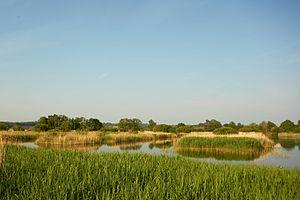
Ham Wall est une zone humide et réserve naturelle nationale anglaise située à quatre kilomètres à l'ouest de Glastonbury dans les Somerset Levels.